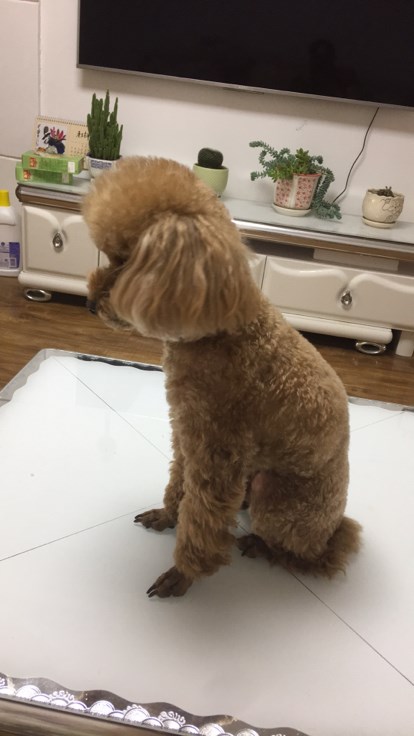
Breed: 7449-n000128-teddy